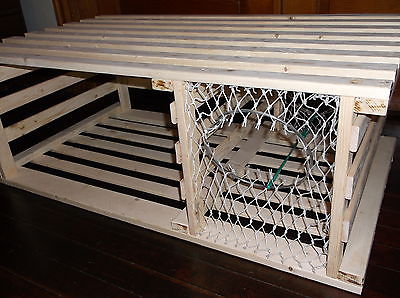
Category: table